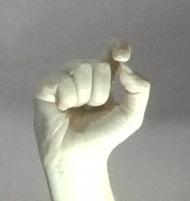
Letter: fa